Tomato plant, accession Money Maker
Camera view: vertical (180 deg); turntable rotation: 270 degrees
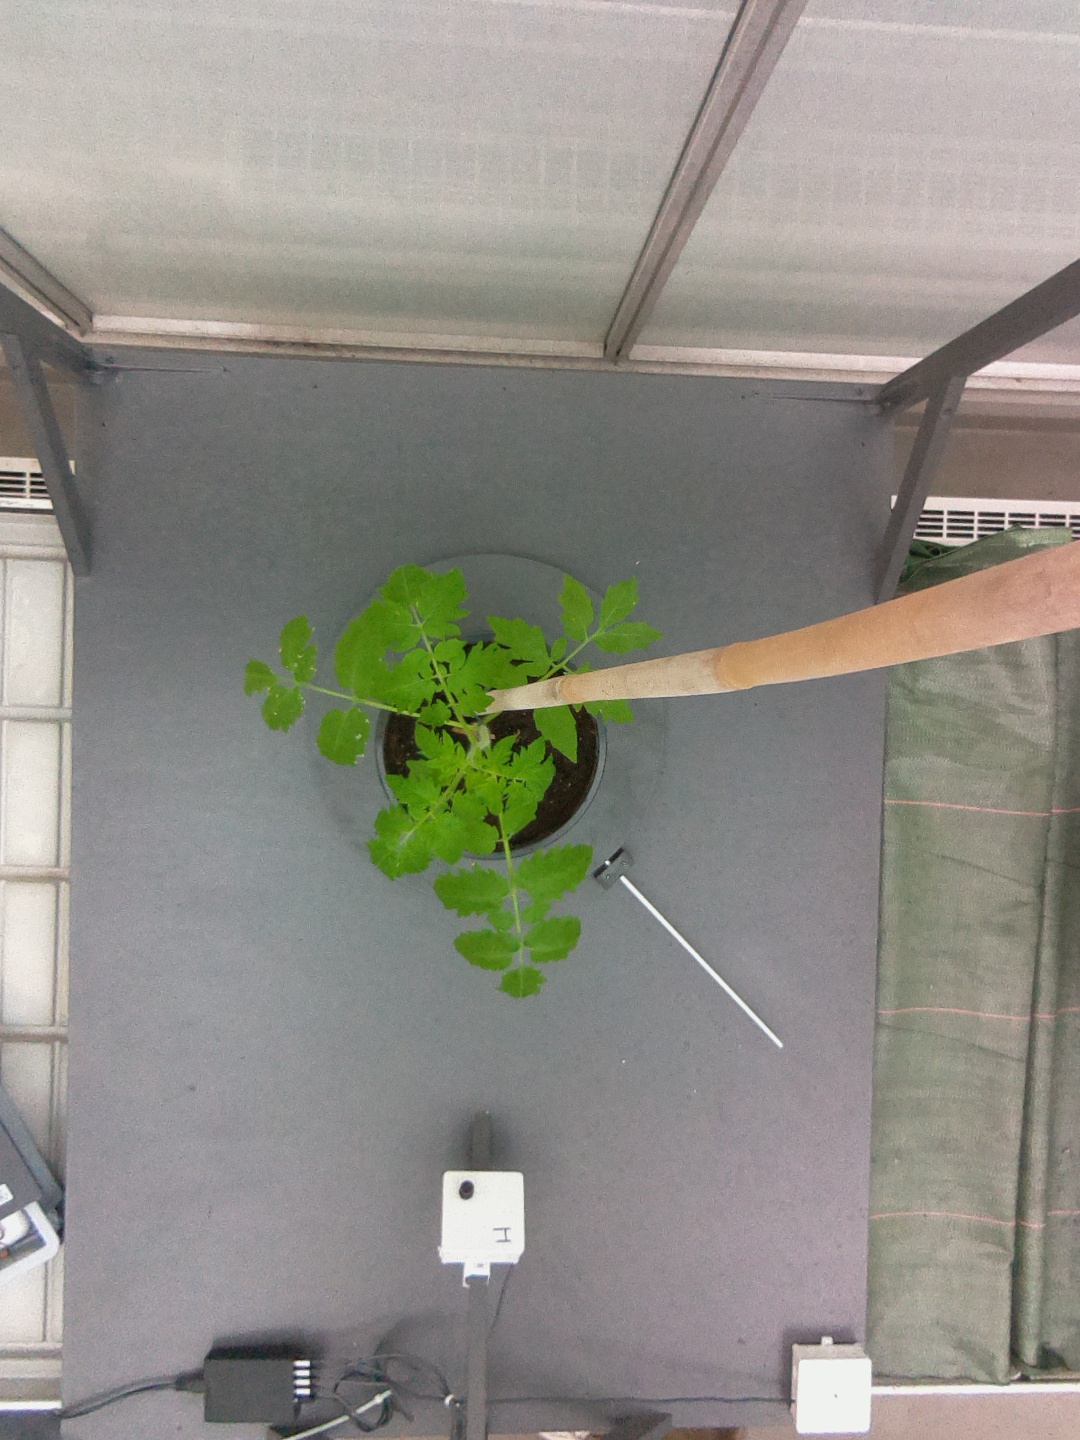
BBCH growth stage 13: 6 of true leaves visible